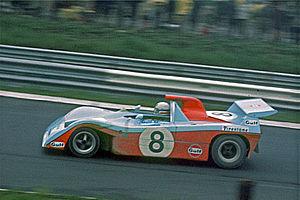
Mirage est une écurie de course automobile anglaise créée par John Wyer. La marque a brillé aux 24 Heures du Mans en 1975 avec le modèle GR8-Ford Cosworth aux couleurs de Gulf piloté par Jacky Ickx et Derek Bell.